Folkestone White Horse

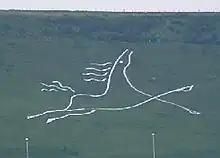
The Folkestone White Horse

The Folkestone White Horse is a white horse hill figure, carved into Cheriton Hill, Folkestone, Kent, South East England. It overlooks the English terminal of the Channel Tunnel and was completed in June 2003.